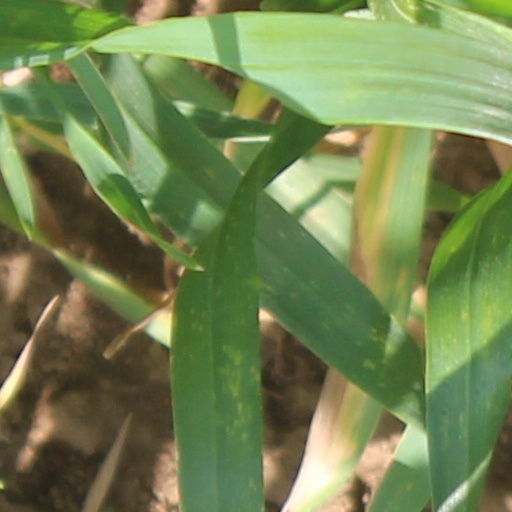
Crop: wheat